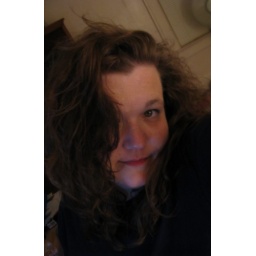
Cyclops by the glow of the computer screen 13/365